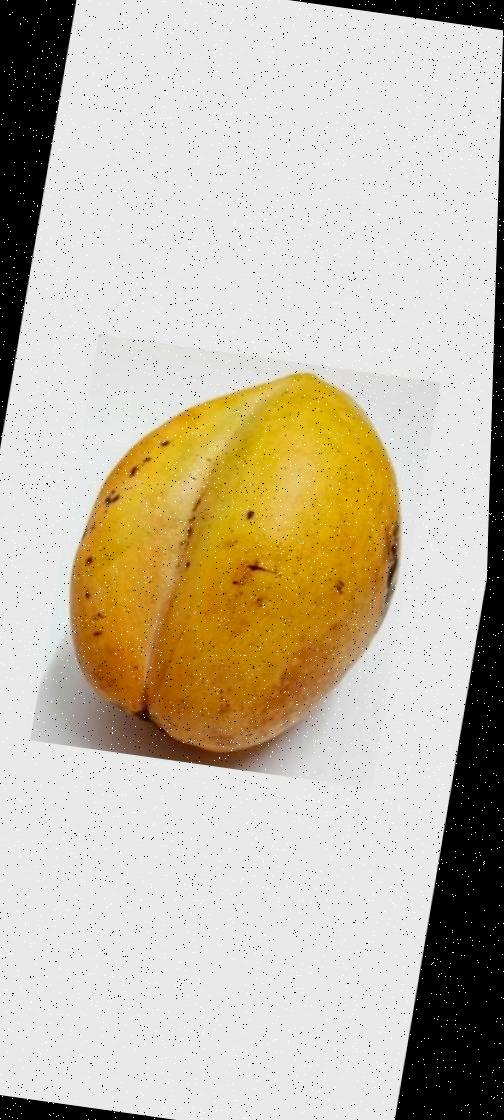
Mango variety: Bari-11